The Settlement (1999 film)

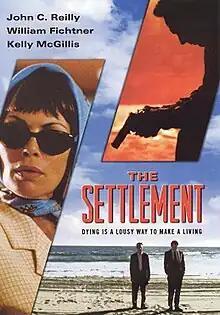
Release poster

The Settlement is a 1999 film directed by Mark Steilen, starring John C. Reilly, William Fichtner, and Kelly McGillis. The film was screened at the Los Angeles Independent Film Festival in April 1999.